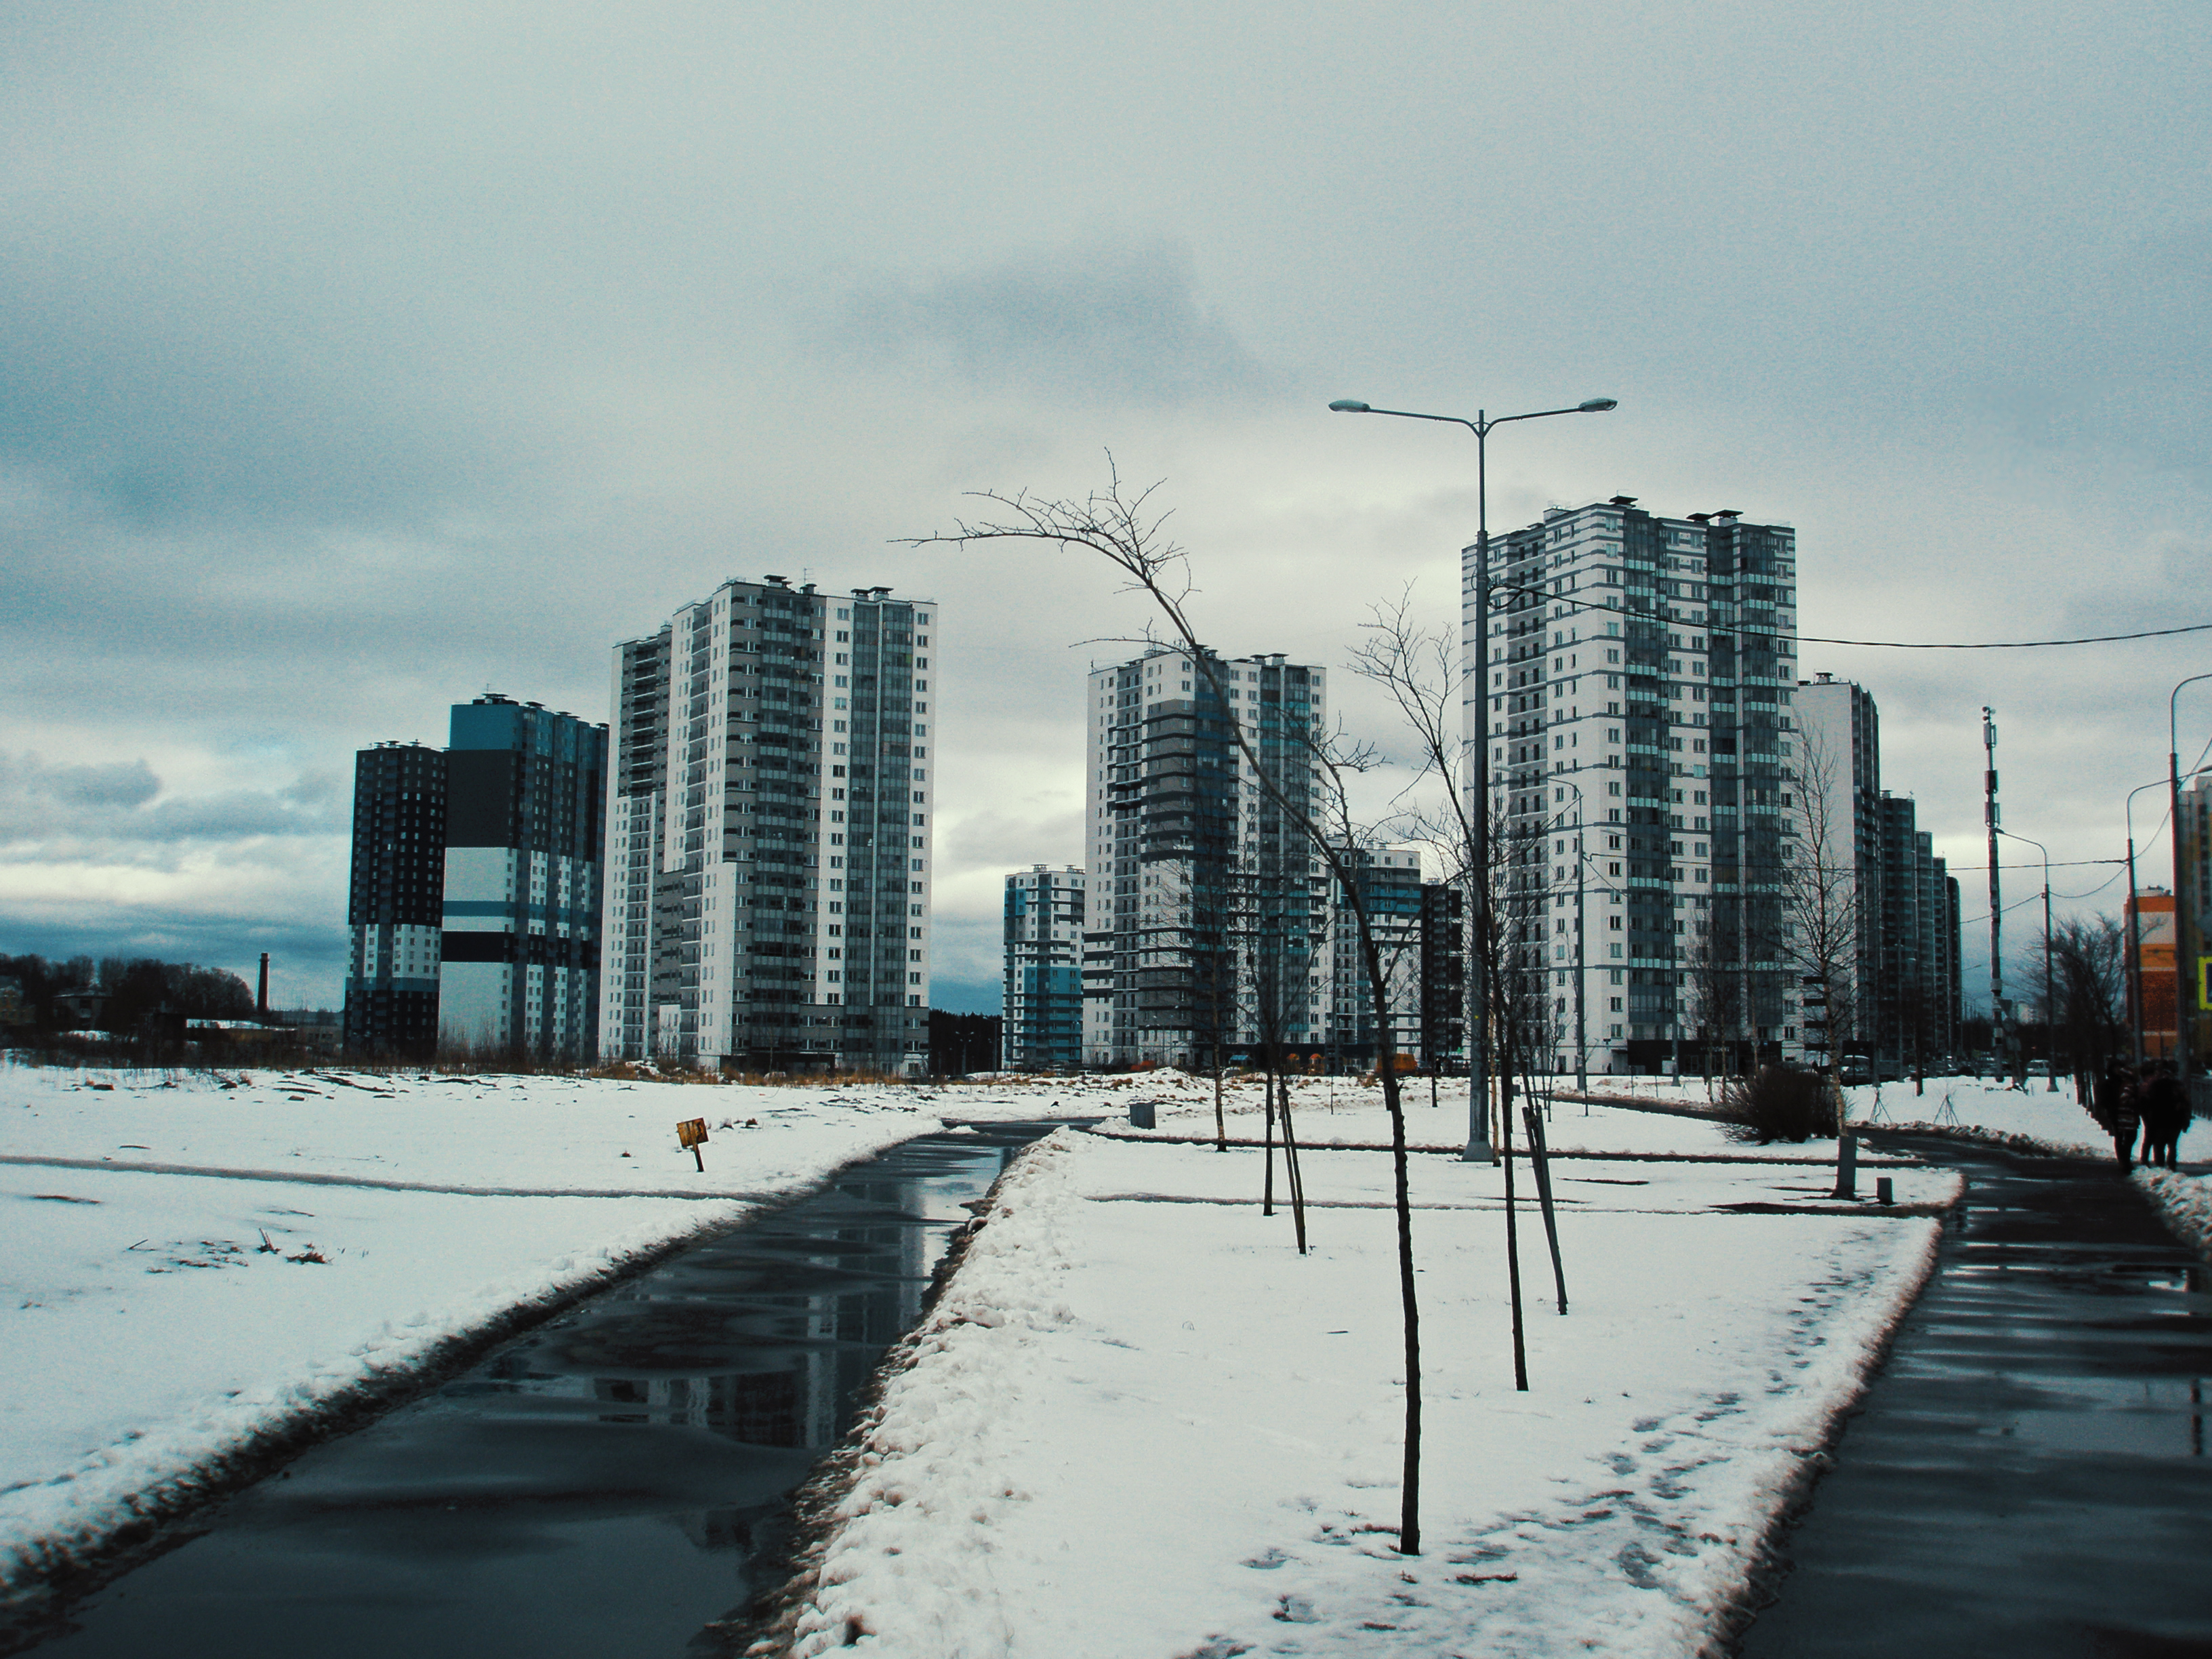
images, cloud, sky, building, skyscraper, street light, snow, water, tower block, urban design, road surface, condominium, residential area, cityscape, city, freezing, roof, horizon, landscape, road, urban area, metropolis, mixed use, bridge, tower, commercial building, winter, apartment, electricity, evening, precipitation, monochrome photography, suburb, monochrome, street, tree, reflection, crane, headquarters, downtown, house, skyline, sidewalk, lane, metal, corporate headquarters, walkway, winter storm, light fixture, night